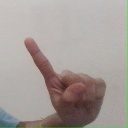
अक्षर: ए